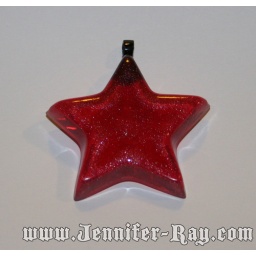
My handmade red resin star pendant with ball chain necklace with lobster clasp for sale in my Etsy shop